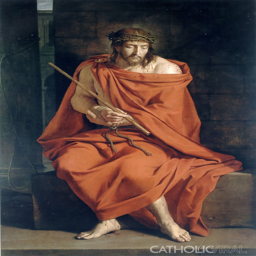
person - paintings of the passion